Broadcast (band)

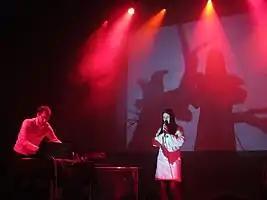
Broadcast performing at Sónar Galicia in A Coruña, Spain in 2010

Broadcast were an English band formed in Birmingham in 1995 by Trish Keenan (vocals, keyboards, guitar) and James Cargill (bass). Their musical style blended elements of 1960s psychedelia with early electronic music and samples from esoteric sources; it earned the band a cult following.